Anthony Fauci

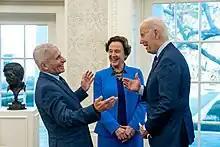
Fauci with his wife Christine Grady and President Joe Biden in 2023

Fauci is a longtime resident of Washington, D.C. "The Washington Post" reported in 2022 that he has lived in the same "comfortable but modest house since 1977". In 1985, he married Christine Grady, a nurse and bioethicist with the NIH, after they met while treating a patient. Grady is chief of the Department of Bioethics at the National Institutes of Health Clinical Center. Together, they have three adult daughters. At the time of his retirement, Fauci's annual salary was $480,654, making him the highest paid U.S. federal government employee at the time.